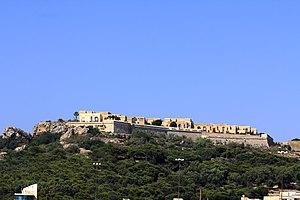
L’Histoire de la lèpre à Malte remonte au Moyen Âge, mais c'est surtout à la fin du XIXᵉ siècle que la maladie sera présente sur l'archipel maltais.
Le fort Chambray est une fortification côtière située sur un promontoire dominant le port de Mġarr. Il porte le nom du chevalier français de l'ordre de Saint-Jean de Jérusalem, Jacques-François de Chambray, qui finança sa construction au XVIIIᵉ siècle.